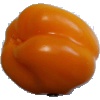
Label: Pepper Yellow 1